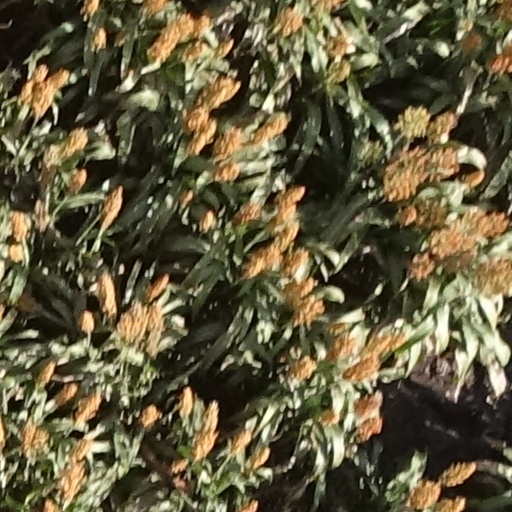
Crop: sorghum